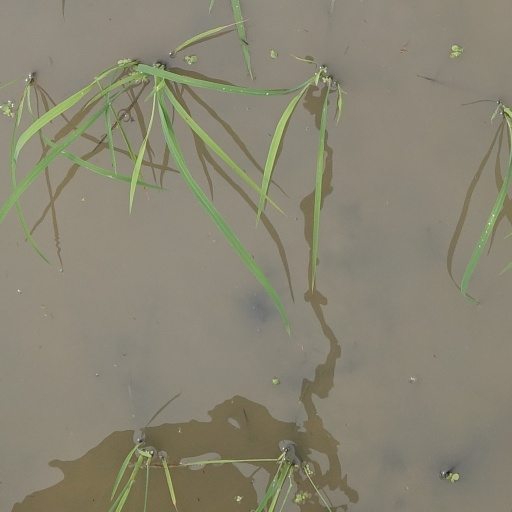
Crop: rice